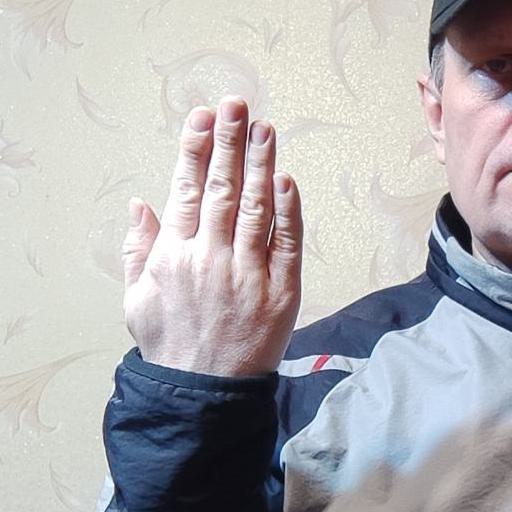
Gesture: stop_inverted